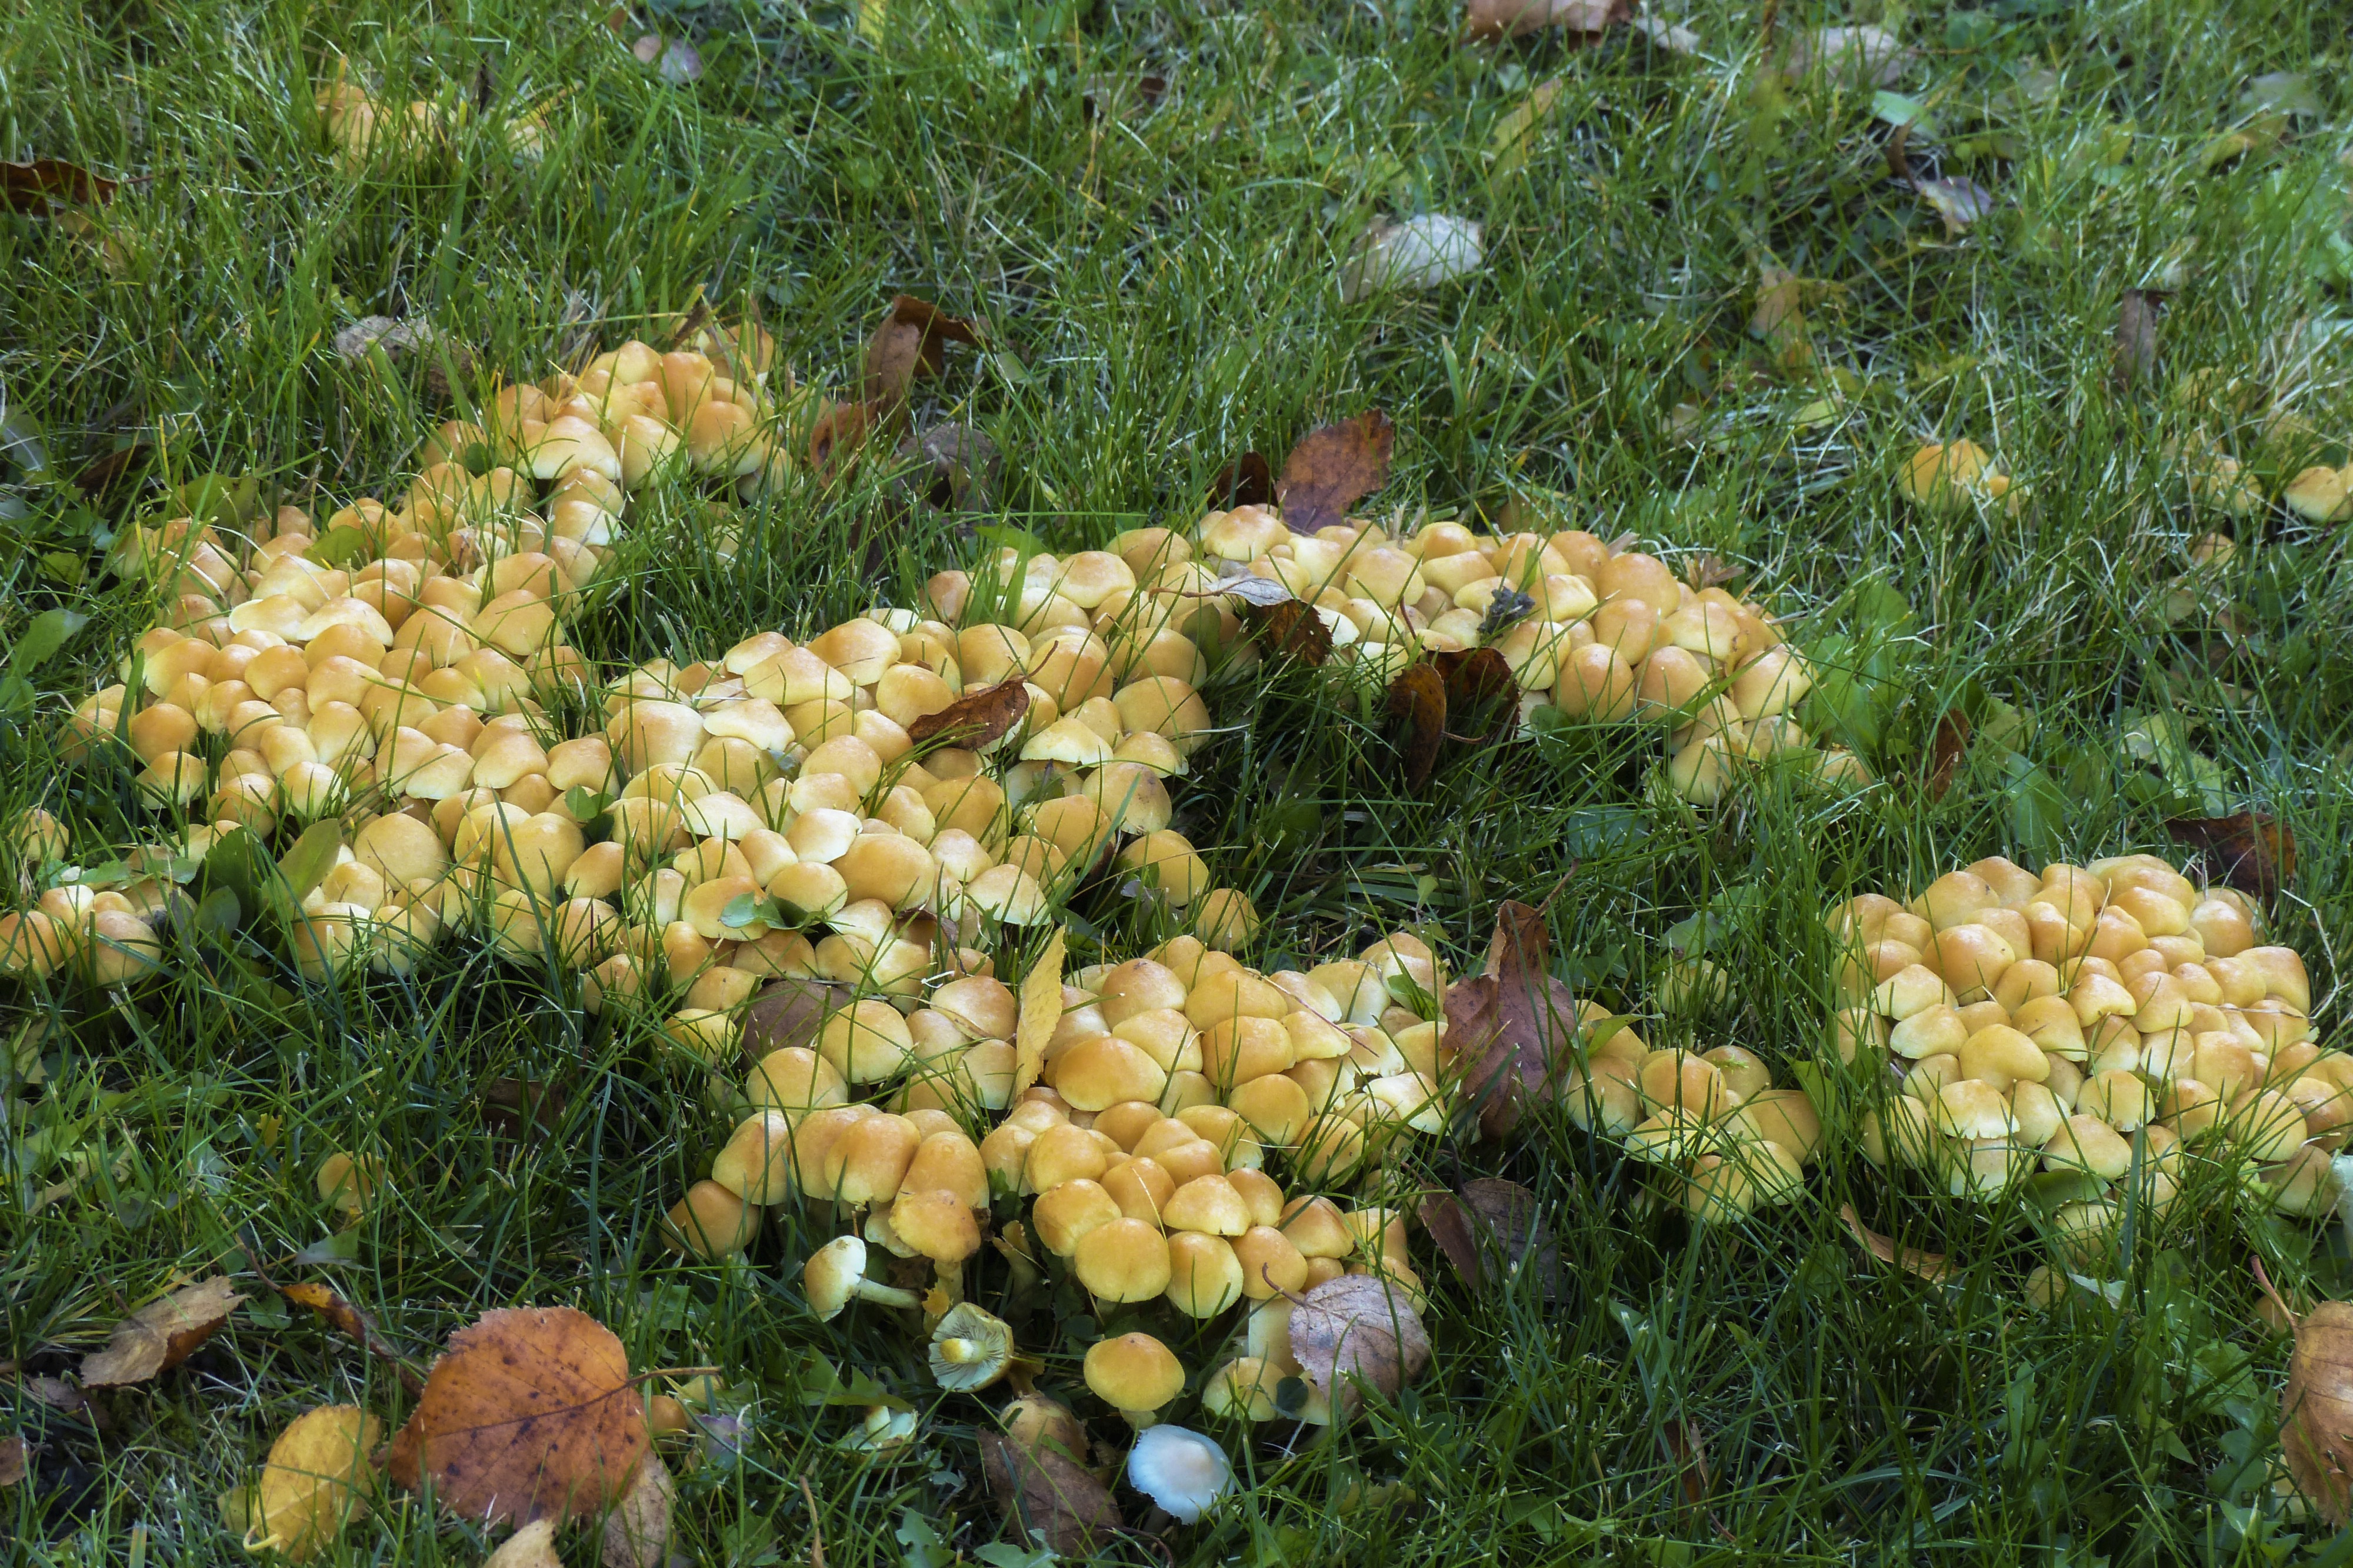
tree, nature, forest, plant, meadow, fall, flower, wild, produce, autumn, flora, season, wild plant, mushrooms, shrub, toxic, cluster, flowering plant, woody plant, land plant